Roman concrete

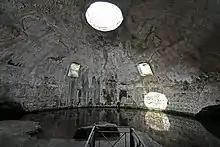
The so-called "Temple of Mercury" in Baiae, a Roman pool of a bathhouse built in the 1st century BC containing the oldest surviving concrete dome, and largest one before the Pantheon.

Vitruvius, writing around 25 BC in his "Ten Books on Architecture", distinguished types of materials appropriate for the preparation of lime mortars. For structural mortars, he recommended pozzolana ( in Latin), the volcanic sand from the beds of Pozzuoli, which are brownish-yellow-gray in colour in that area around Naples, and reddish-brown near Rome. Vitruvius specifies a ratio of 1 part lime to 3 parts pozzolana for mortar used in buildings and a 1:2 ratio for underwater work.